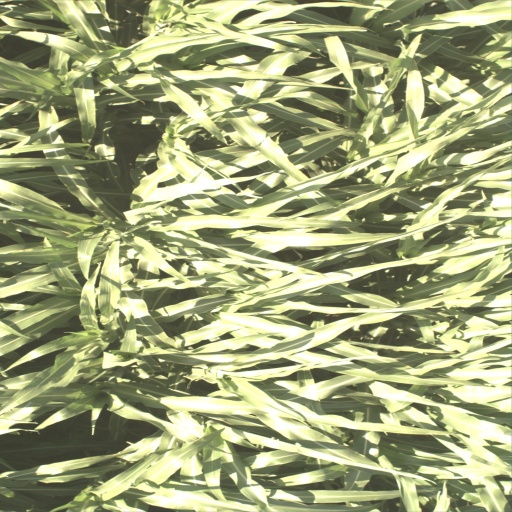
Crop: sorghum